Isle of Man Steam Railway Supporters' Association

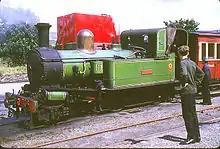
No. 11 "Maitland" at St. John's Station in July 1967, the line's penultimate year of full operation.

The group merged with the Mannin Railway Group to form one association in 1966 when the future of the Isle of Man Railway hung in the balance; the railway did not operate any services in that year for the first time since the line to Peel was opened in 1873. In 1967 however, the full network (save for the Foxdale Railway which had closed back in 1940) was reopened owing to the intervention of the Marquess of Ailsa who ran services until September 1968; but then the lines to Peel and Ramsey were closed for good. This was a period of concern for the Supporters' Association but the future of the line to Port Erin was assured and trains ran on this line from 1969 onwards. The centenaries in 1973 and 1974 were celebrated by running special trains. In 1975 and 1976 services were curtailed between Port Erin and Castletown, then Port Erin and Ballasalla and the group became politically active in fighting for the retention of the full southern line. Following a major campaign trains returned to Douglas in 1977 and after nationalisation in 1978 the group took on more of a watchdog role, ultimately moving on to restore the Groudle Glen Railway whilst maintaining strong connections with the Isle of Man Railway into the twenty first century.